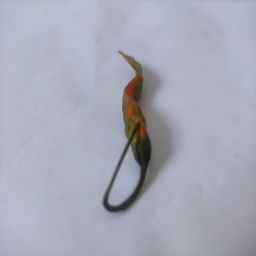
Crop: Chile Pepper
Quality: Old